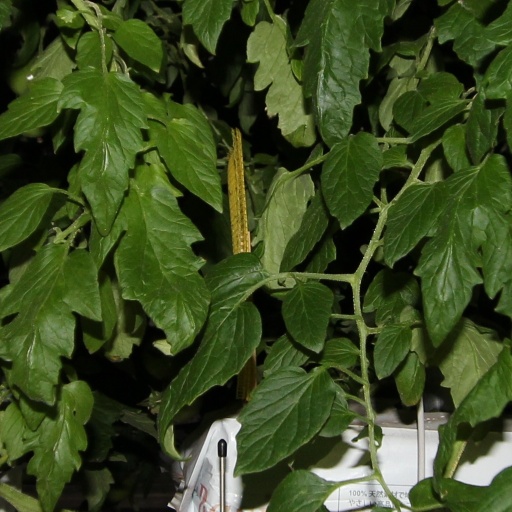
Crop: tomato